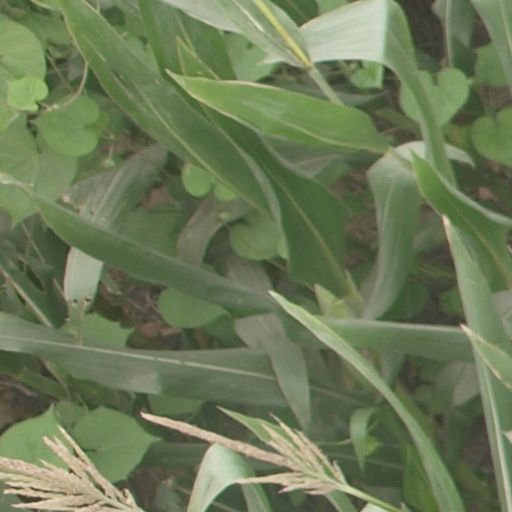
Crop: maize; corn